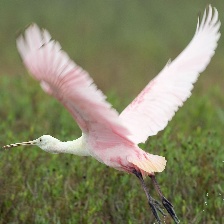
Species: ROSEATE SPOONBILL
Scientific name: PLATALEA AJAJA
ImageNet parent category: spoonbill